Jiangxi

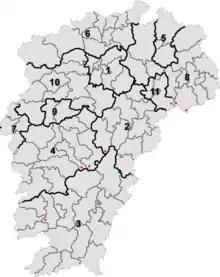
She ethnic townships in Jiangxi

The population of Jiangxi according 2020 Chinese census is 45.18 million. 99.73% of that is Han Chinese, predominantly Gan and Hakka. Ganzhou, Jiangxi's largest city, has an especially large number of Hakka. Ethnic minorities include the She people.